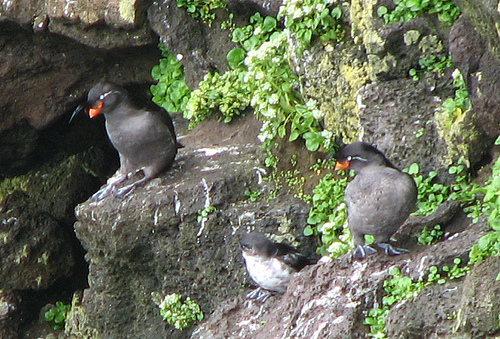
this bird is almost all light gray with a white superciliary and an orange beak.
the birds are grey with grey webbed feet and bright orange beaks.
this is a gray bird with a orange bill and gray feetthe birds are gray and black with a white eyepatch and orange beak
this bird had webbed black feet with a grey underbelly and black top with white line in his eyes and a bright orange beak.
these medium sized grey birds have webbed feet, short bright orange bills, white eyering and black heads.
this particular bird has a belly that is gray and black
this bird is black with grey and has a long, pointy beak.
this bird has a grey underside which includes his breasts and belly and abdomenal area, its back is mostly black and its beak is orange.
this medium sized bird has a gray body, slightly darker gray head and feathers, and white eyebrows.
Species: Crested Auklet